Rising Sun badge

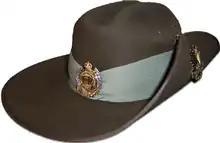
Australian Army slouch hat, detailing the wearing of the Rising Sun badge on the upturned brim

In 1902, a badge was urgently sought for the Australian contingents raised after Federation for service in South Africa during the Second Boer War. The most widely accepted version of the origin of the badge attributes the selection of its design to a British officer, Major General Sir Edward Hutton, the newly appointed General Officer Commanding, Australian Military Forces. The design was first worn by the Australian Commonwealth Horse. Hutton had earlier received a "Trophy of Arms" as a gift from Major Joseph Gordon, a long-standing military acquaintance, comprising mounted cut and thrust swords and triangular Martini Henri bayonets arranged in a semicircle around a brass crown. To Hutton the shield was symbolic of the co-ordination of the Naval and Military Forces of the Commonwealth. Three different designs were created, and they formed the basis of a new design created in 1903, which was subsequently adopted as the General Service Badge in 1911. The original badge bore the words "Australian Commonwealth Military Forces" on the scroll at the bottom. However, because the original design was created in haste, it was subsequently redesigned, and that was the form of the badge worn by soldiers of the First Australian Imperial Force in World War I and the Second Australian Imperial Force (2nd AIF) in World War II, being used on both the slouch hat and the tunic, and it was also used in some Regimental badges.